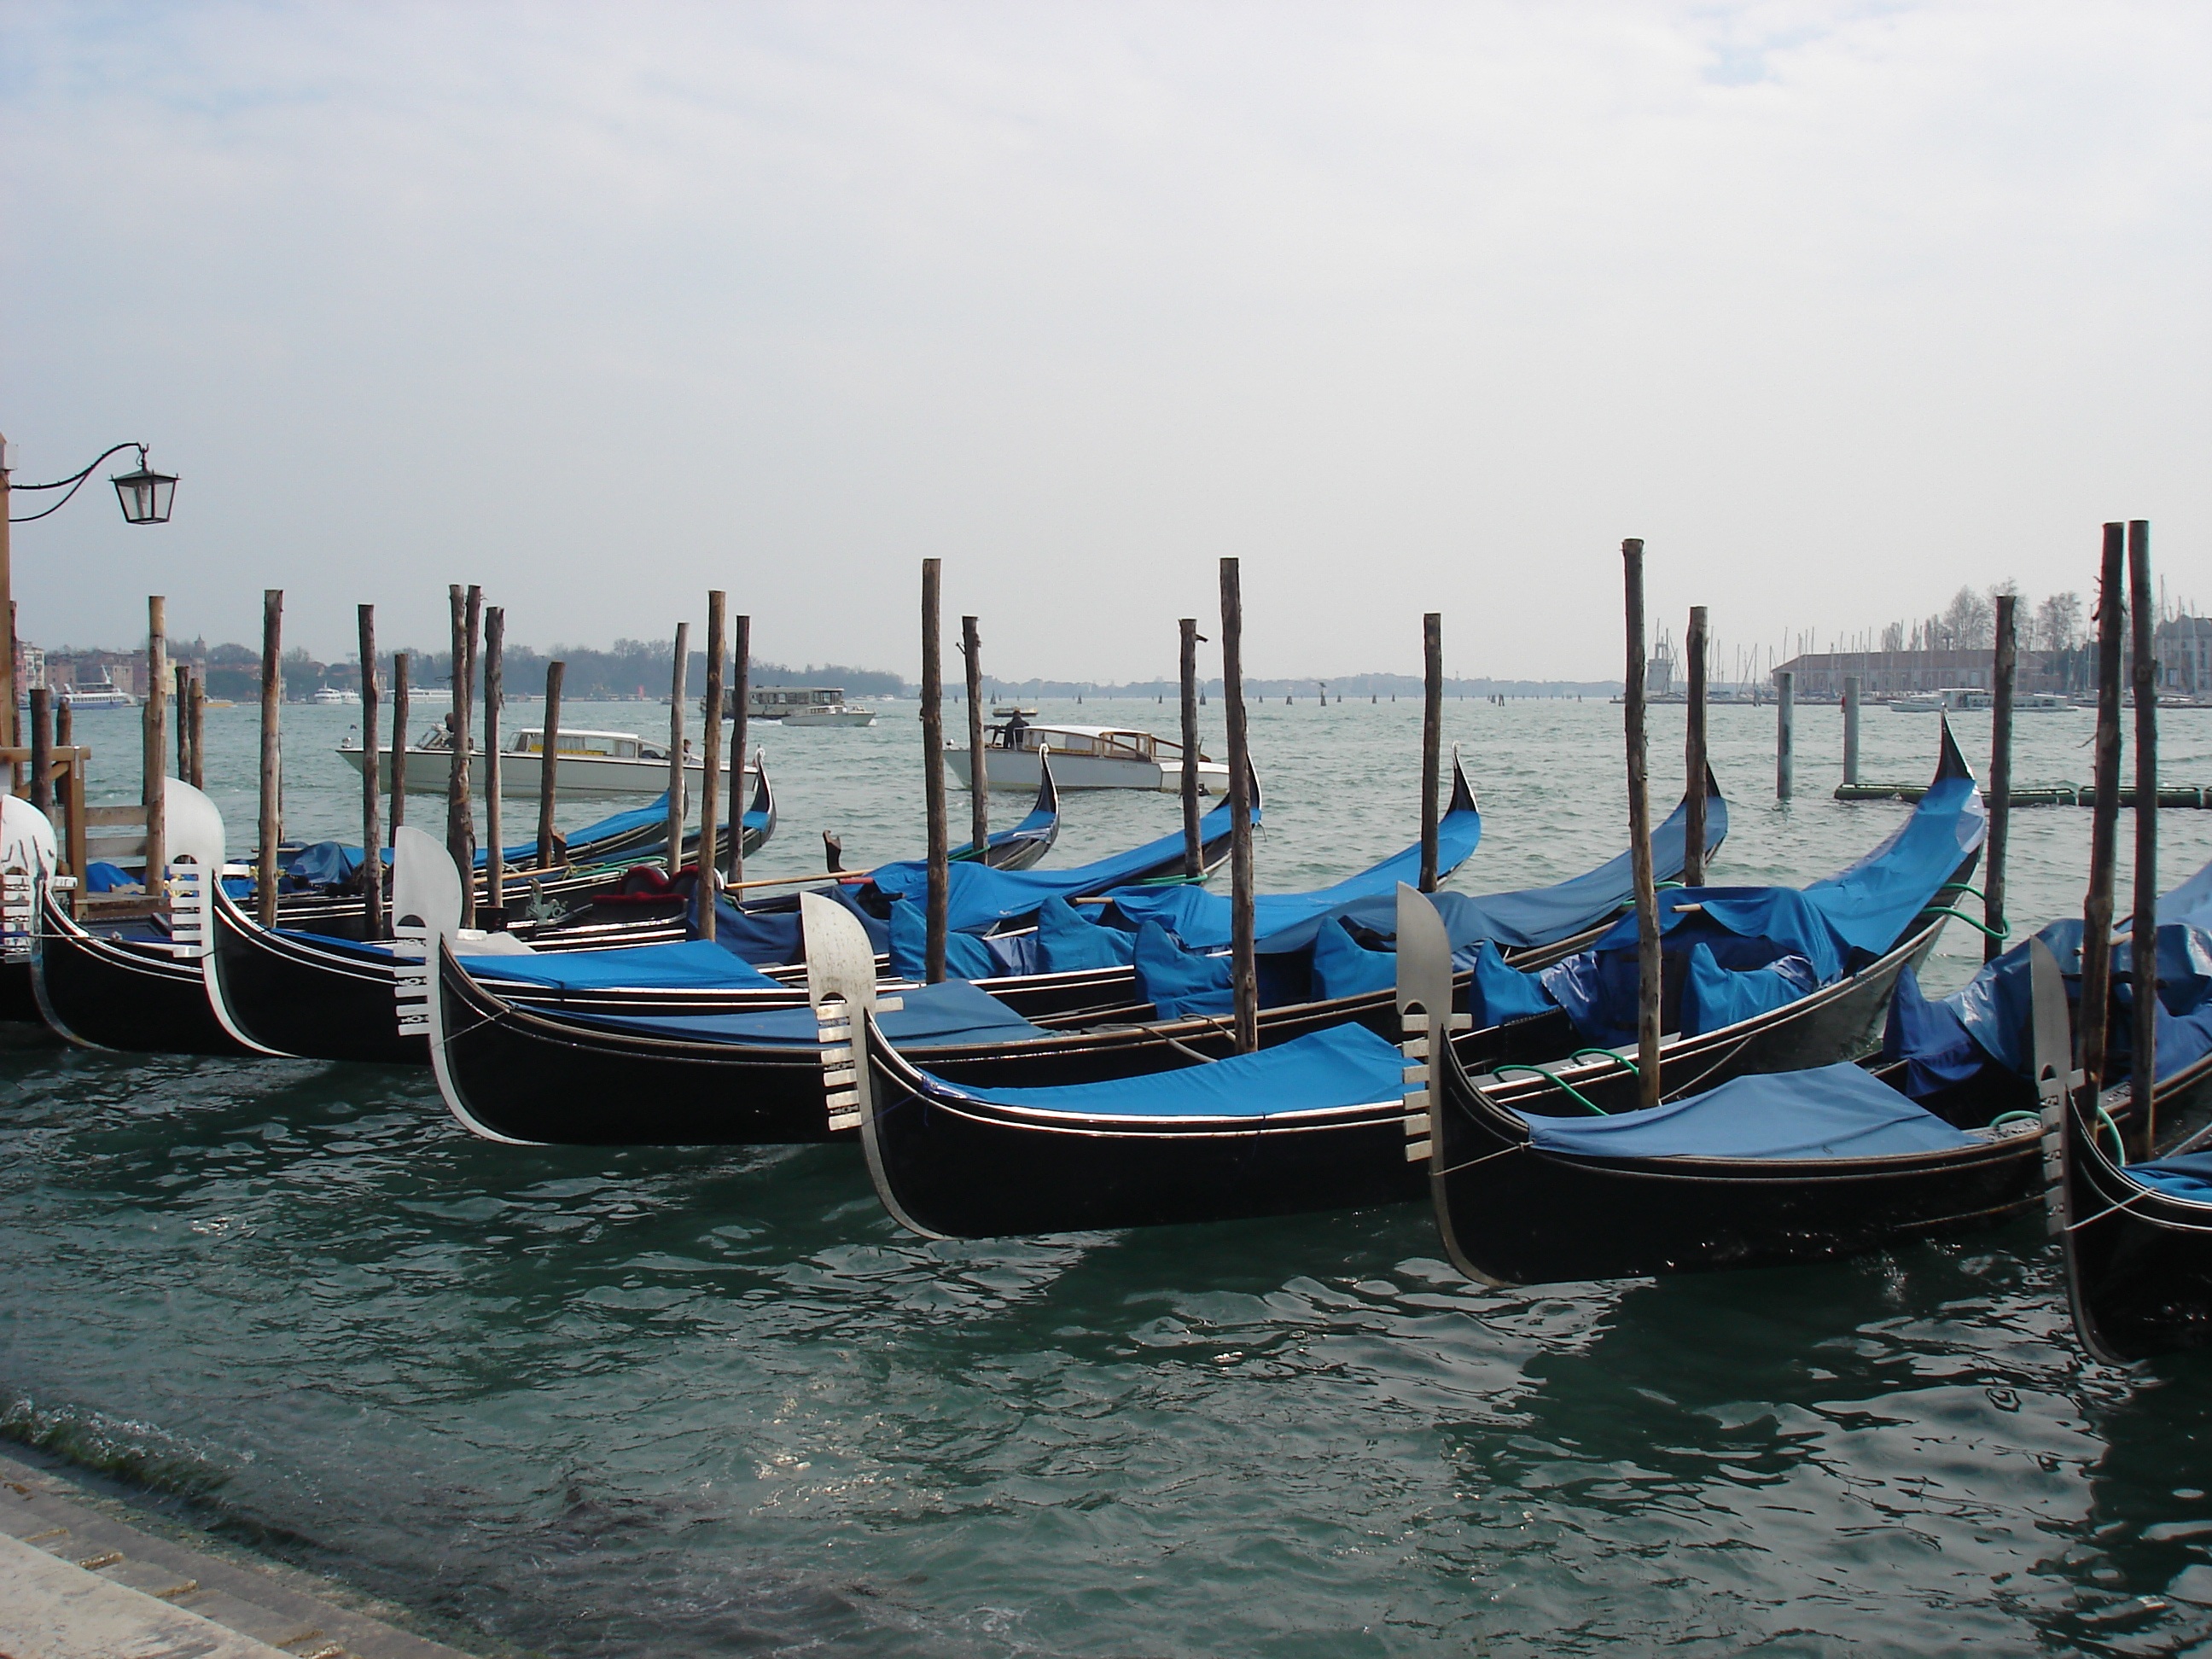
sea, water, boat, city, vehicle, mast, italy, venice, sailboat, boating, sail, gondola, gondolas, watercraft, watercraft rowing